South Africa at the 2024 Summer Olympics

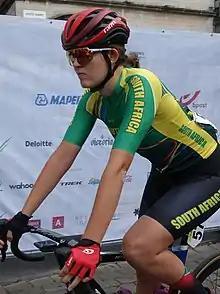
Tiffany Keep

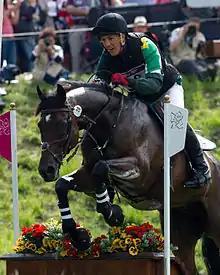
Alexander Peternell

South Africa entered one male and two female riders to compete in the road race events at the Olympics. South Africa secured those quotas through the UCI Nation Ranking.